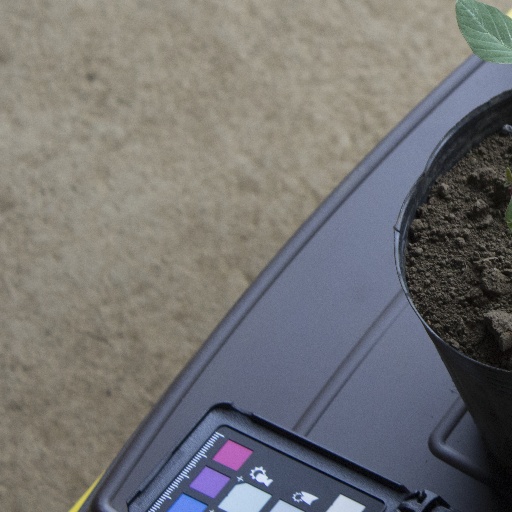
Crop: soybean